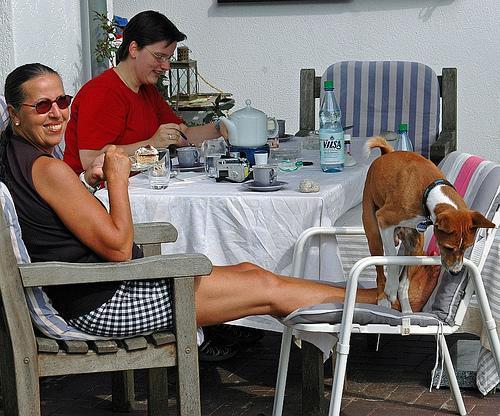
basenji